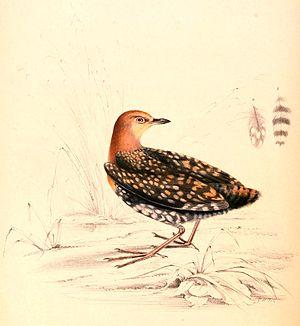
«
Le Râle ponctué est une espèce d'oiseaux de la famille des Sarothruridae.